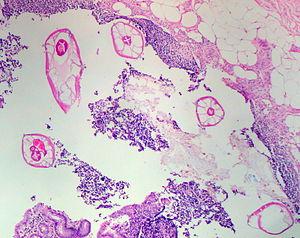
L'oxyurose est une parasitose digestive due à un ver nématode de petite taille, l'Enterobius vermicularis, communément nommé « oxyure ». Il s'agit d'une affection bénigne et très fréquente, survenant surtout chez l'enfant.